Not for Sale (film)

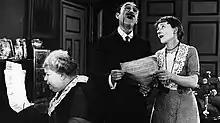
Mary Brough, George Bellamy and Maud Gill as three of the boarding house residents

Not for Sale is a 1924 British silent comedy film directed by W. P. Kellino and starring Mary Odette, Ian Hunter and Gladys Hamer. It was made at Cricklewood Studios by Stoll Pictures, and based on a novel by Monica Ewer. The film's sets were designed by the art director Walter Murton. It is still extant, unlike many silent films of the era which are now considered lost.